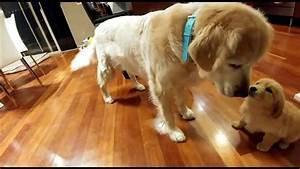
dog